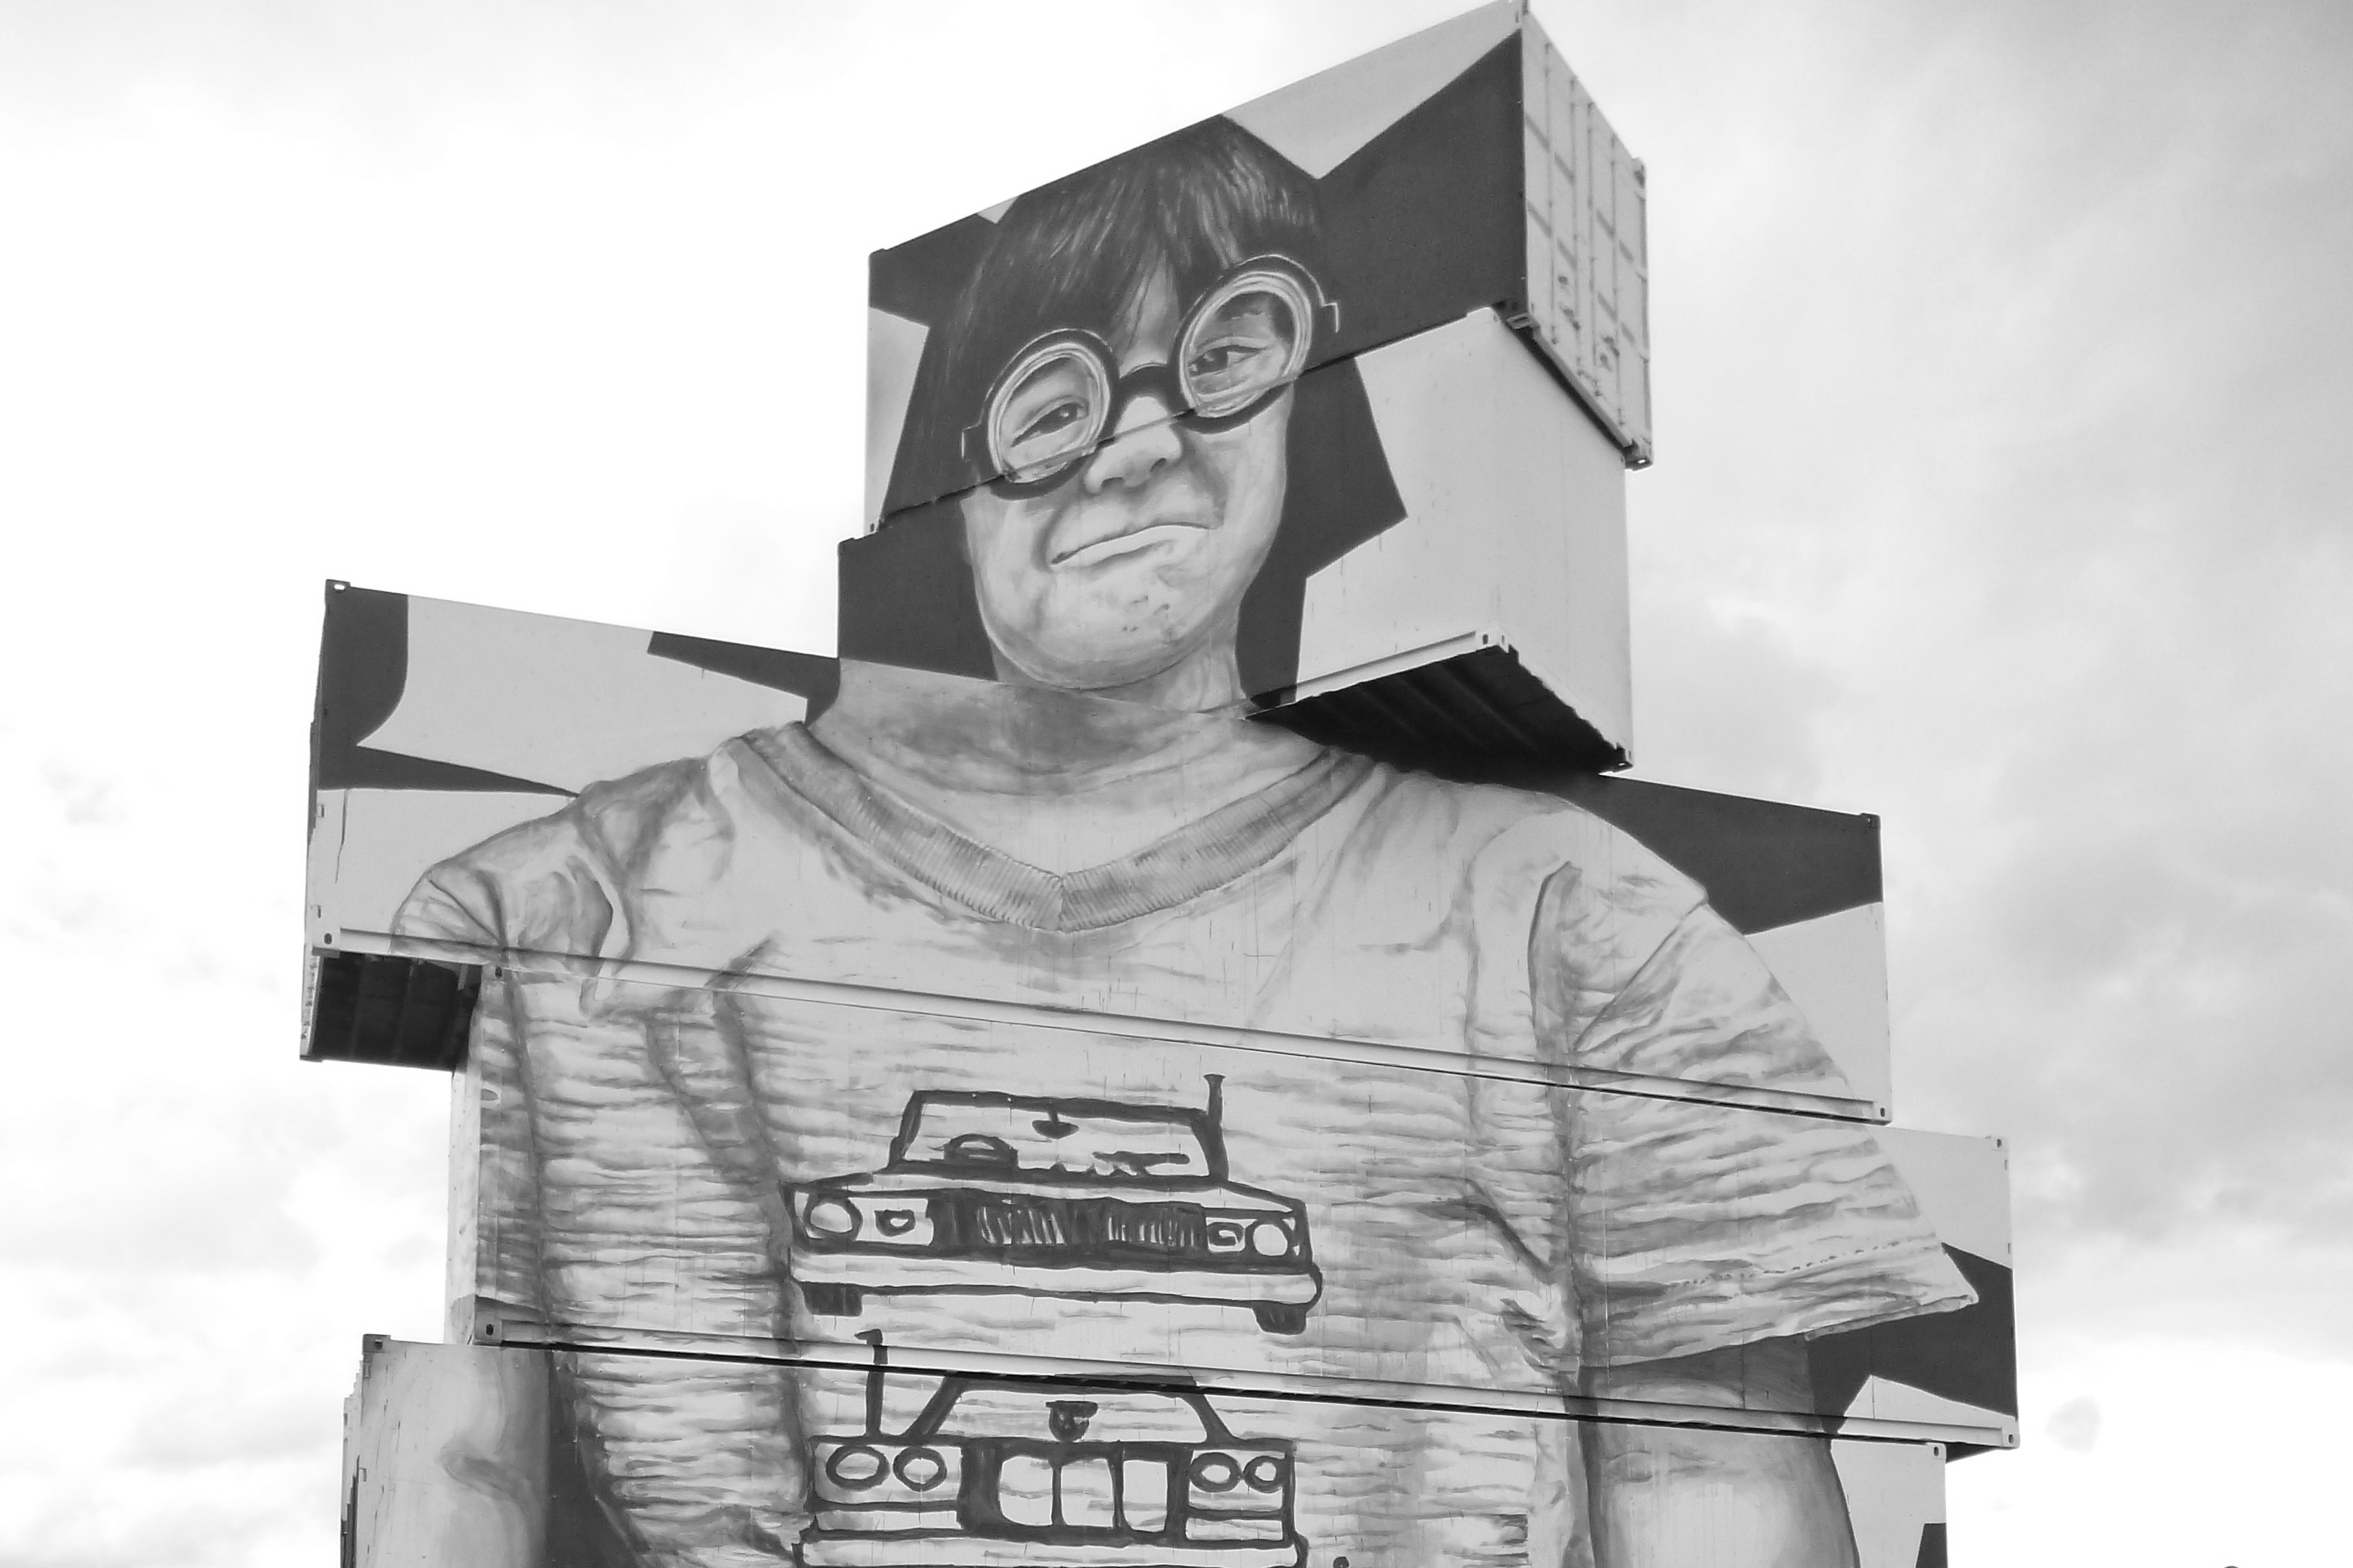
black and white, advertising, monument, statue, monochrome, graffiti, sculpture, art, containers, work of art, graffiti art, monochrome photography